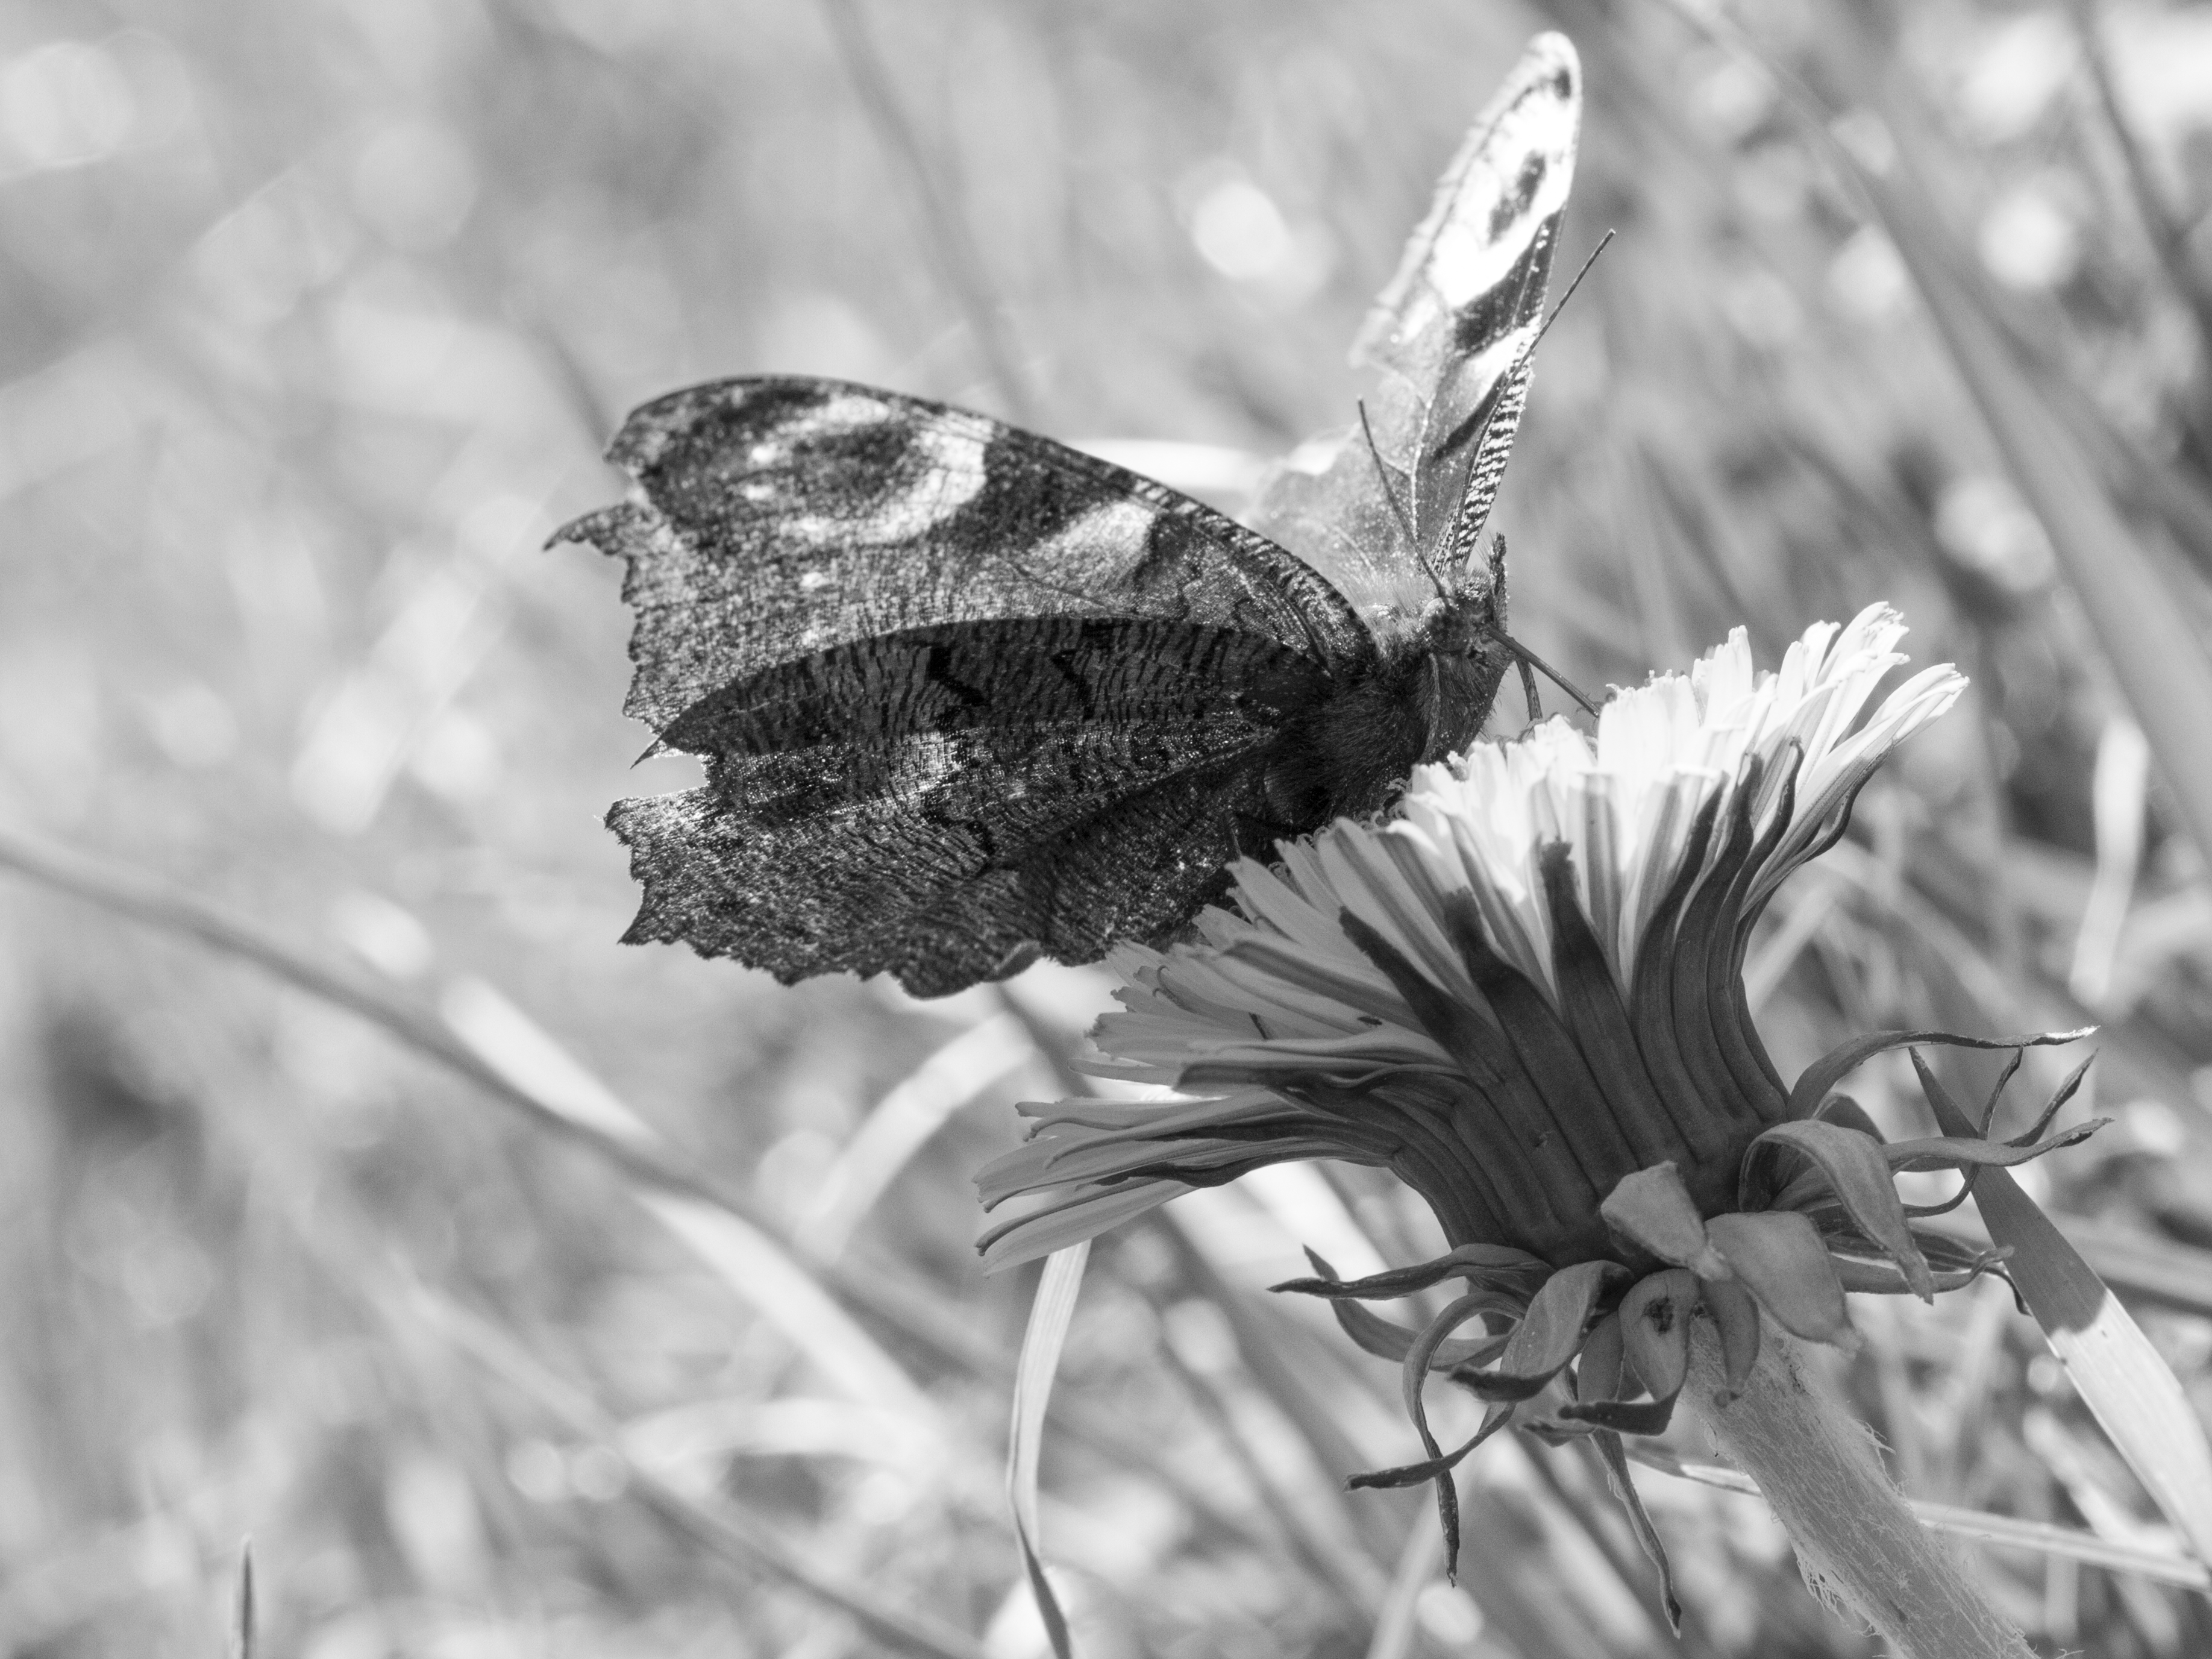
nature, branch, wing, black and white, plant, photography, leaf, flower, insect, botany, butterfly, black, monochrome, flora, fauna, invertebrate, close up, uk, peterborough, macro photography, monochrome photography, moths and butterflies